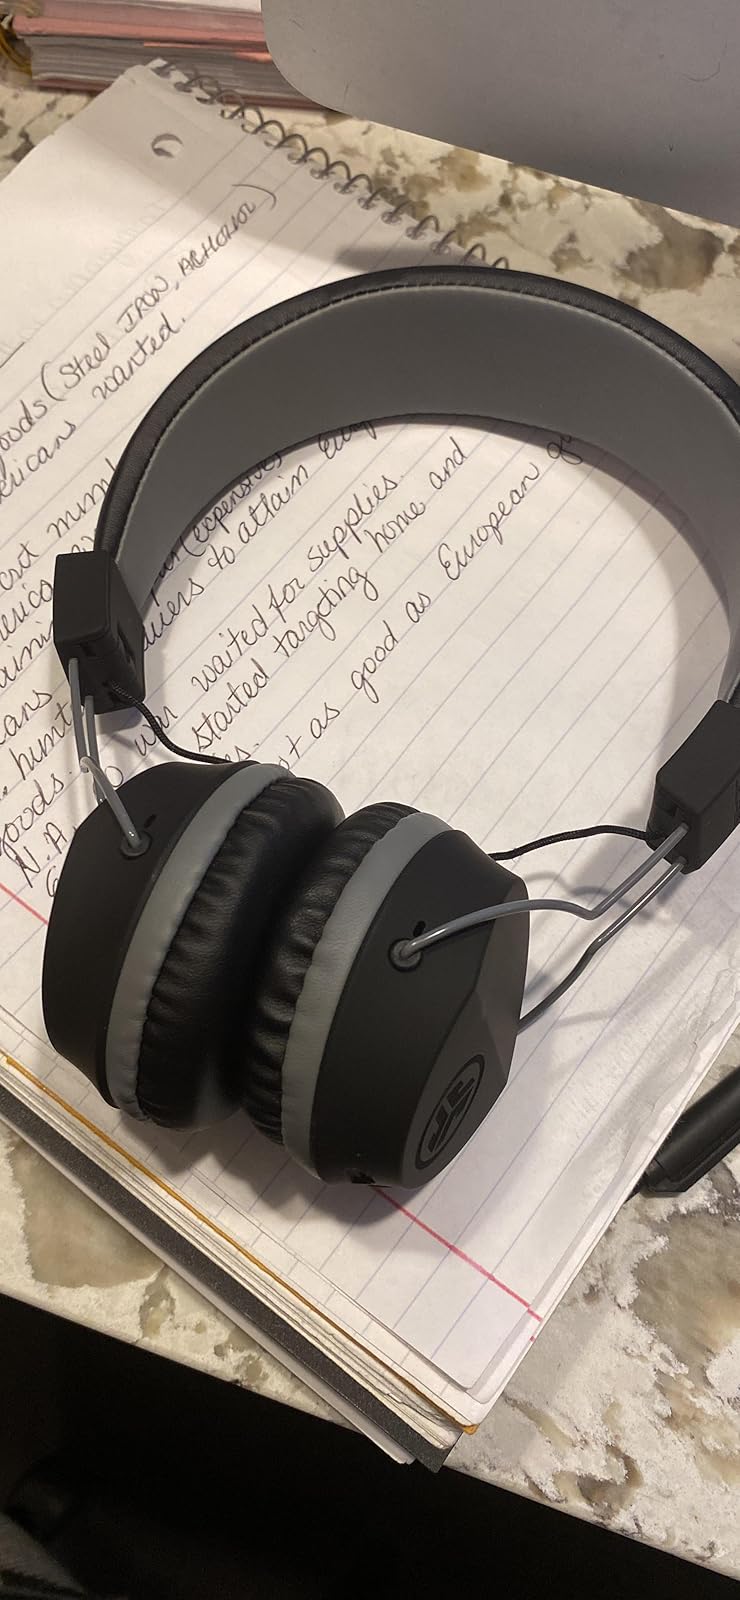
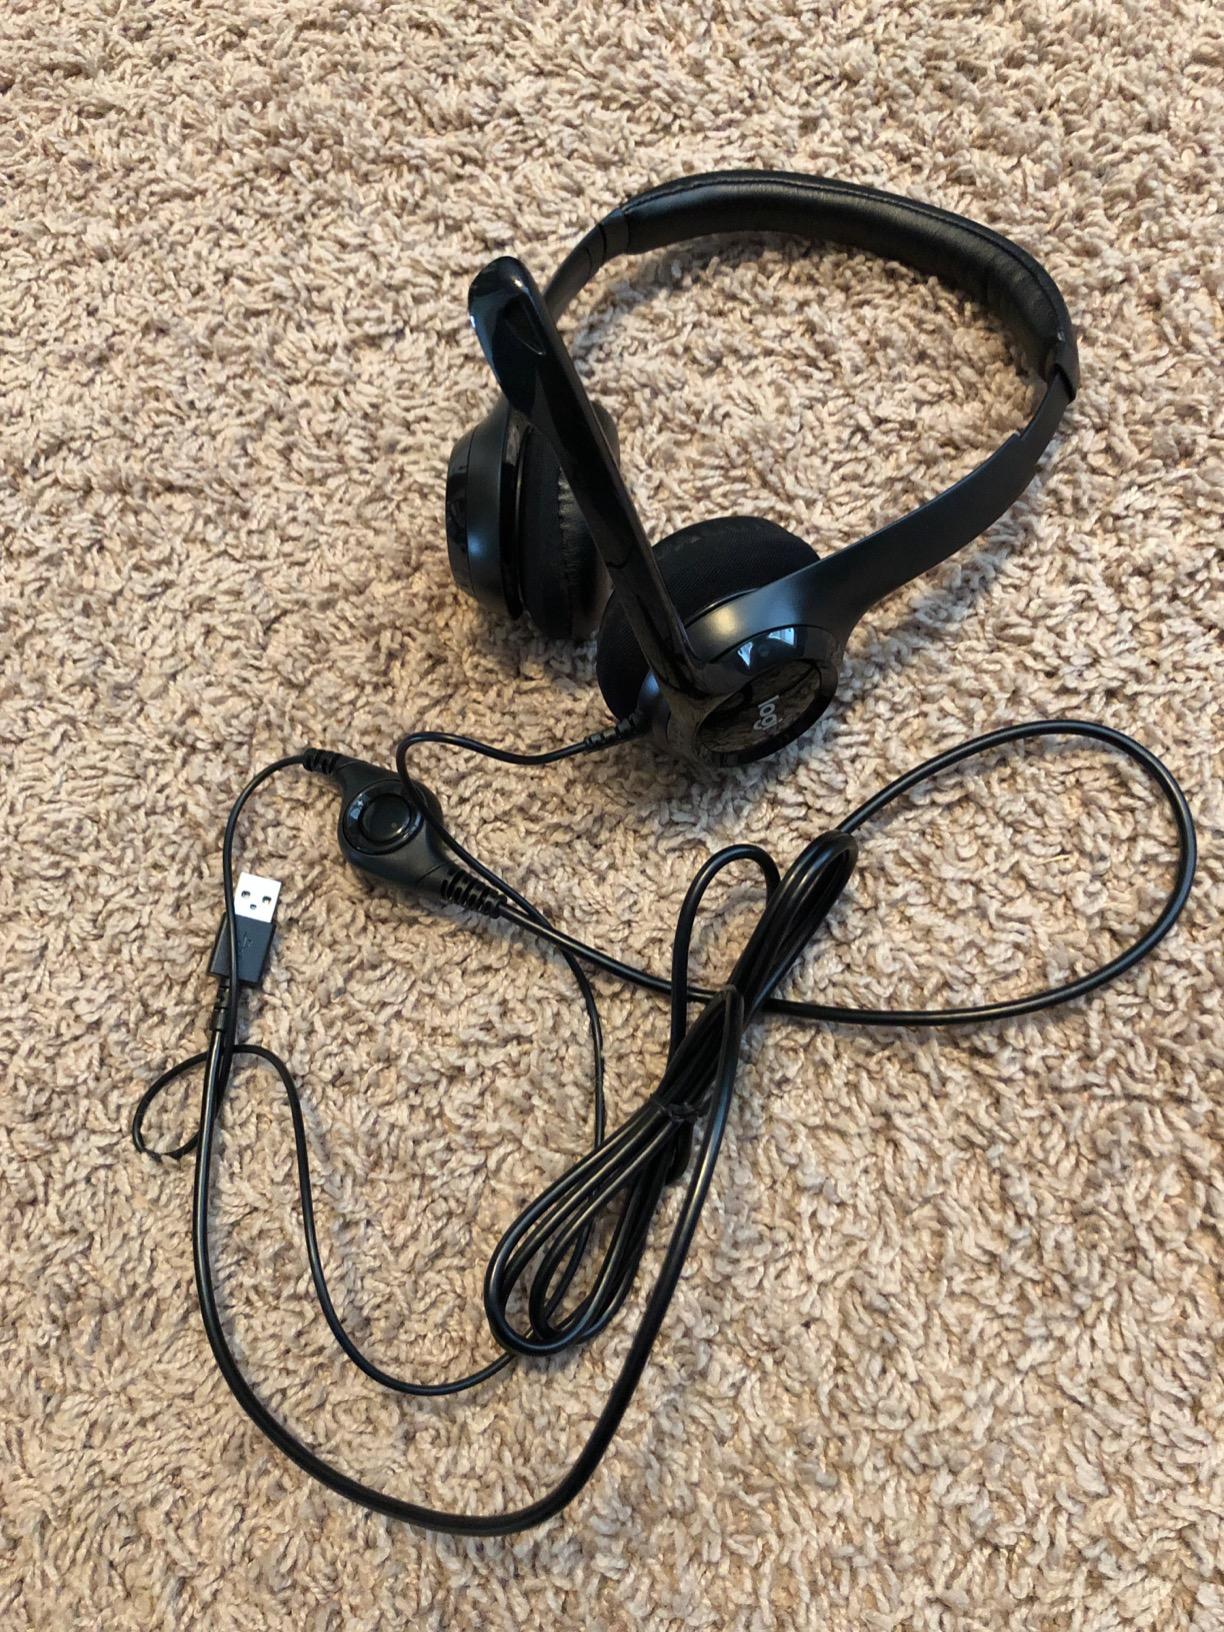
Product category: headphones
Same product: no